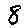
Label: 8